Modus Operandi (film)

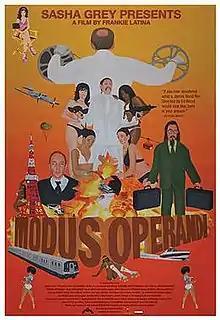
Theatrical release poster

Modus Operandi, directed by Frankie Latina, is an independent feature film shot in Milwaukee, Wisconsin and Tokyo, Japan. Latina examines the exploitation film genre through a revenge tale about a desperate C.I.A. agent on a mission to find the man who murdered his wife.